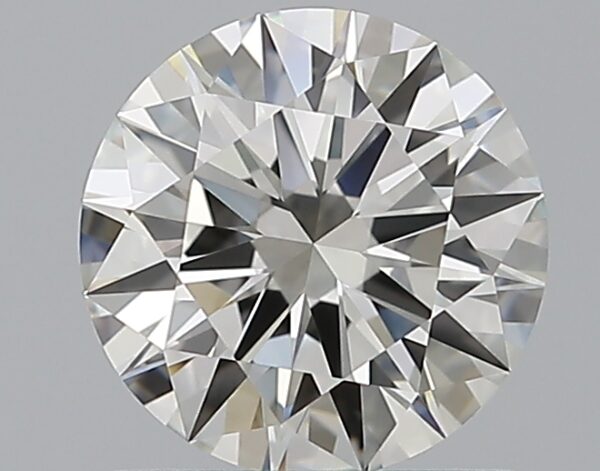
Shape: round
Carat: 0.9
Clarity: VVS2
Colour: I
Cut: EX
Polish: EX
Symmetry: EX
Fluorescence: F
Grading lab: GIA
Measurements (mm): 6.28 x 6.3 x 3.76